Defeat device

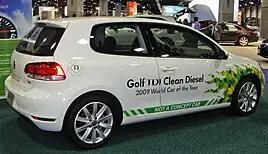
2010 VW Golf TDI programmed to cheat on emissions testing, displaying "Clean Diesel" at a US auto show

In 1995, General Motors was ordered to recall 470,000 model year 1991 through 1995 Cadillacs and pay an US$11 million fine for programming the car's electronic control unit (ECU) to enrich the fuel mixture any time the car's air conditioning or cabin heat was operating, since the EPA tests are conducted with those systems turned off. The richer fuel mixture was needed to address an engine stalling problem, resulting in emissions of up to 10 grams per mile of carbon monoxide (CO), nearly three times the limit of 3.4 g/mi. While the EPA and Justice Department contended that GM intentionally violated emissions standards, GM said that was "a matter of interpretation." Besides the fine, the second largest Clean Air Act penalty as of 1995, GM had to spend up to $34 million for anti-pollution programs and recall 470,000 Cadillac 4.9 liter Eldorados, Fleetwoods, DeVilles, and Sevilles. The largest civil penalty under the Clean Air Act was $11.1 million paid by Louisiana-Pacific lumber and paper company.